Master of Destiny

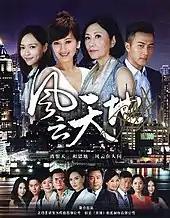
."Master of Destiny" mainland China promotional poster

Principal photography began on 1 August 2013 in Tianjin, China and secondary filming started in Hong Kong. Principal production relocated to Beijing, China in early September, and finally to Hong Kong in mid-September. A press conference was held in Tianjin on 20 August.